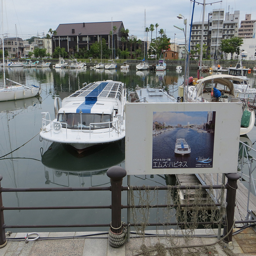
A Japanese marina with seravel boats in dock.
an image of a boat docked at the bay
There are several boats parked at a marina
A sign showing a picture of a boat that is at the dock
A flat looking boat sitting in a harbor.